Alejo Bay

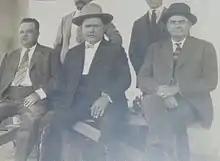
Alejo Bay, Alvaro Obregon and Plutarco Elias Calles time after the Battle of Agua Prieta

Bay was born in Álamos, Sonora. His father was Thomas Bay, an Irish-American and Confederate soldier from St. Louis, Missouri, that went to live in Alamos after The Union won the war.